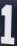
Number: 1